Command-line interface

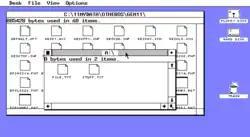
A graphical user interface with icons and windows (GEM 1.1 Desktop)

Compared with a graphical user interface, a command-line interface requires fewer system resources to implement. Since options to commands are given in a few characters in each command line, an experienced user often finds the options easier to access. Automation of repetitive tasks is simplified by line editing and history mechanisms for storing frequently used sequences; this may extend to a scripting language that can take parameters and variable options. A command-line history can be kept, allowing review or repetition of commands.